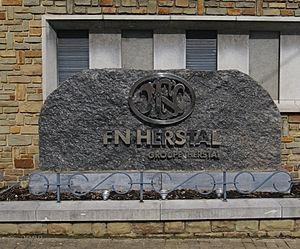
La FN Herstal, connue sous le nom de Fabrique Nationale ou simplement FN, est une fabrique d'armes belge établie à Herstal, près de Liège en Belgique. La FN Herstal fait partie du Herstal Group dont l'actionnaire unique est la Région wallonne. Le Groupe Herstal possède également les sociétés américaines Repeating Arms Company et Browning Arms Company.